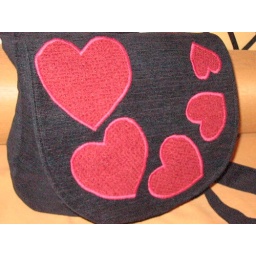
Black chenille with red applique hearts, lined in black calico